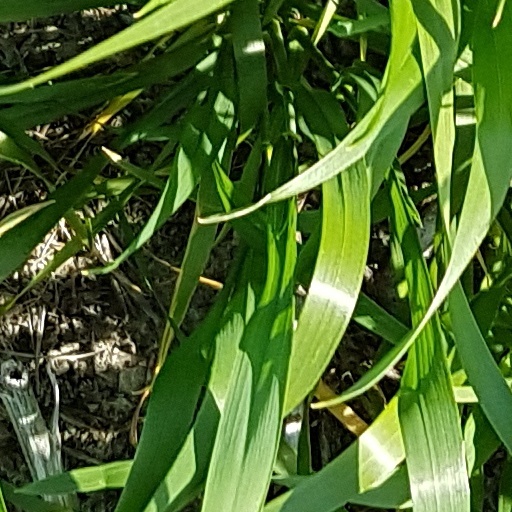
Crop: wheat